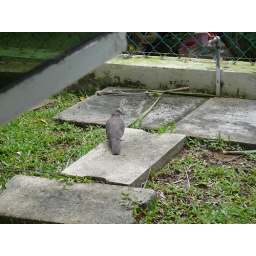
Fat bird outside the window in JB